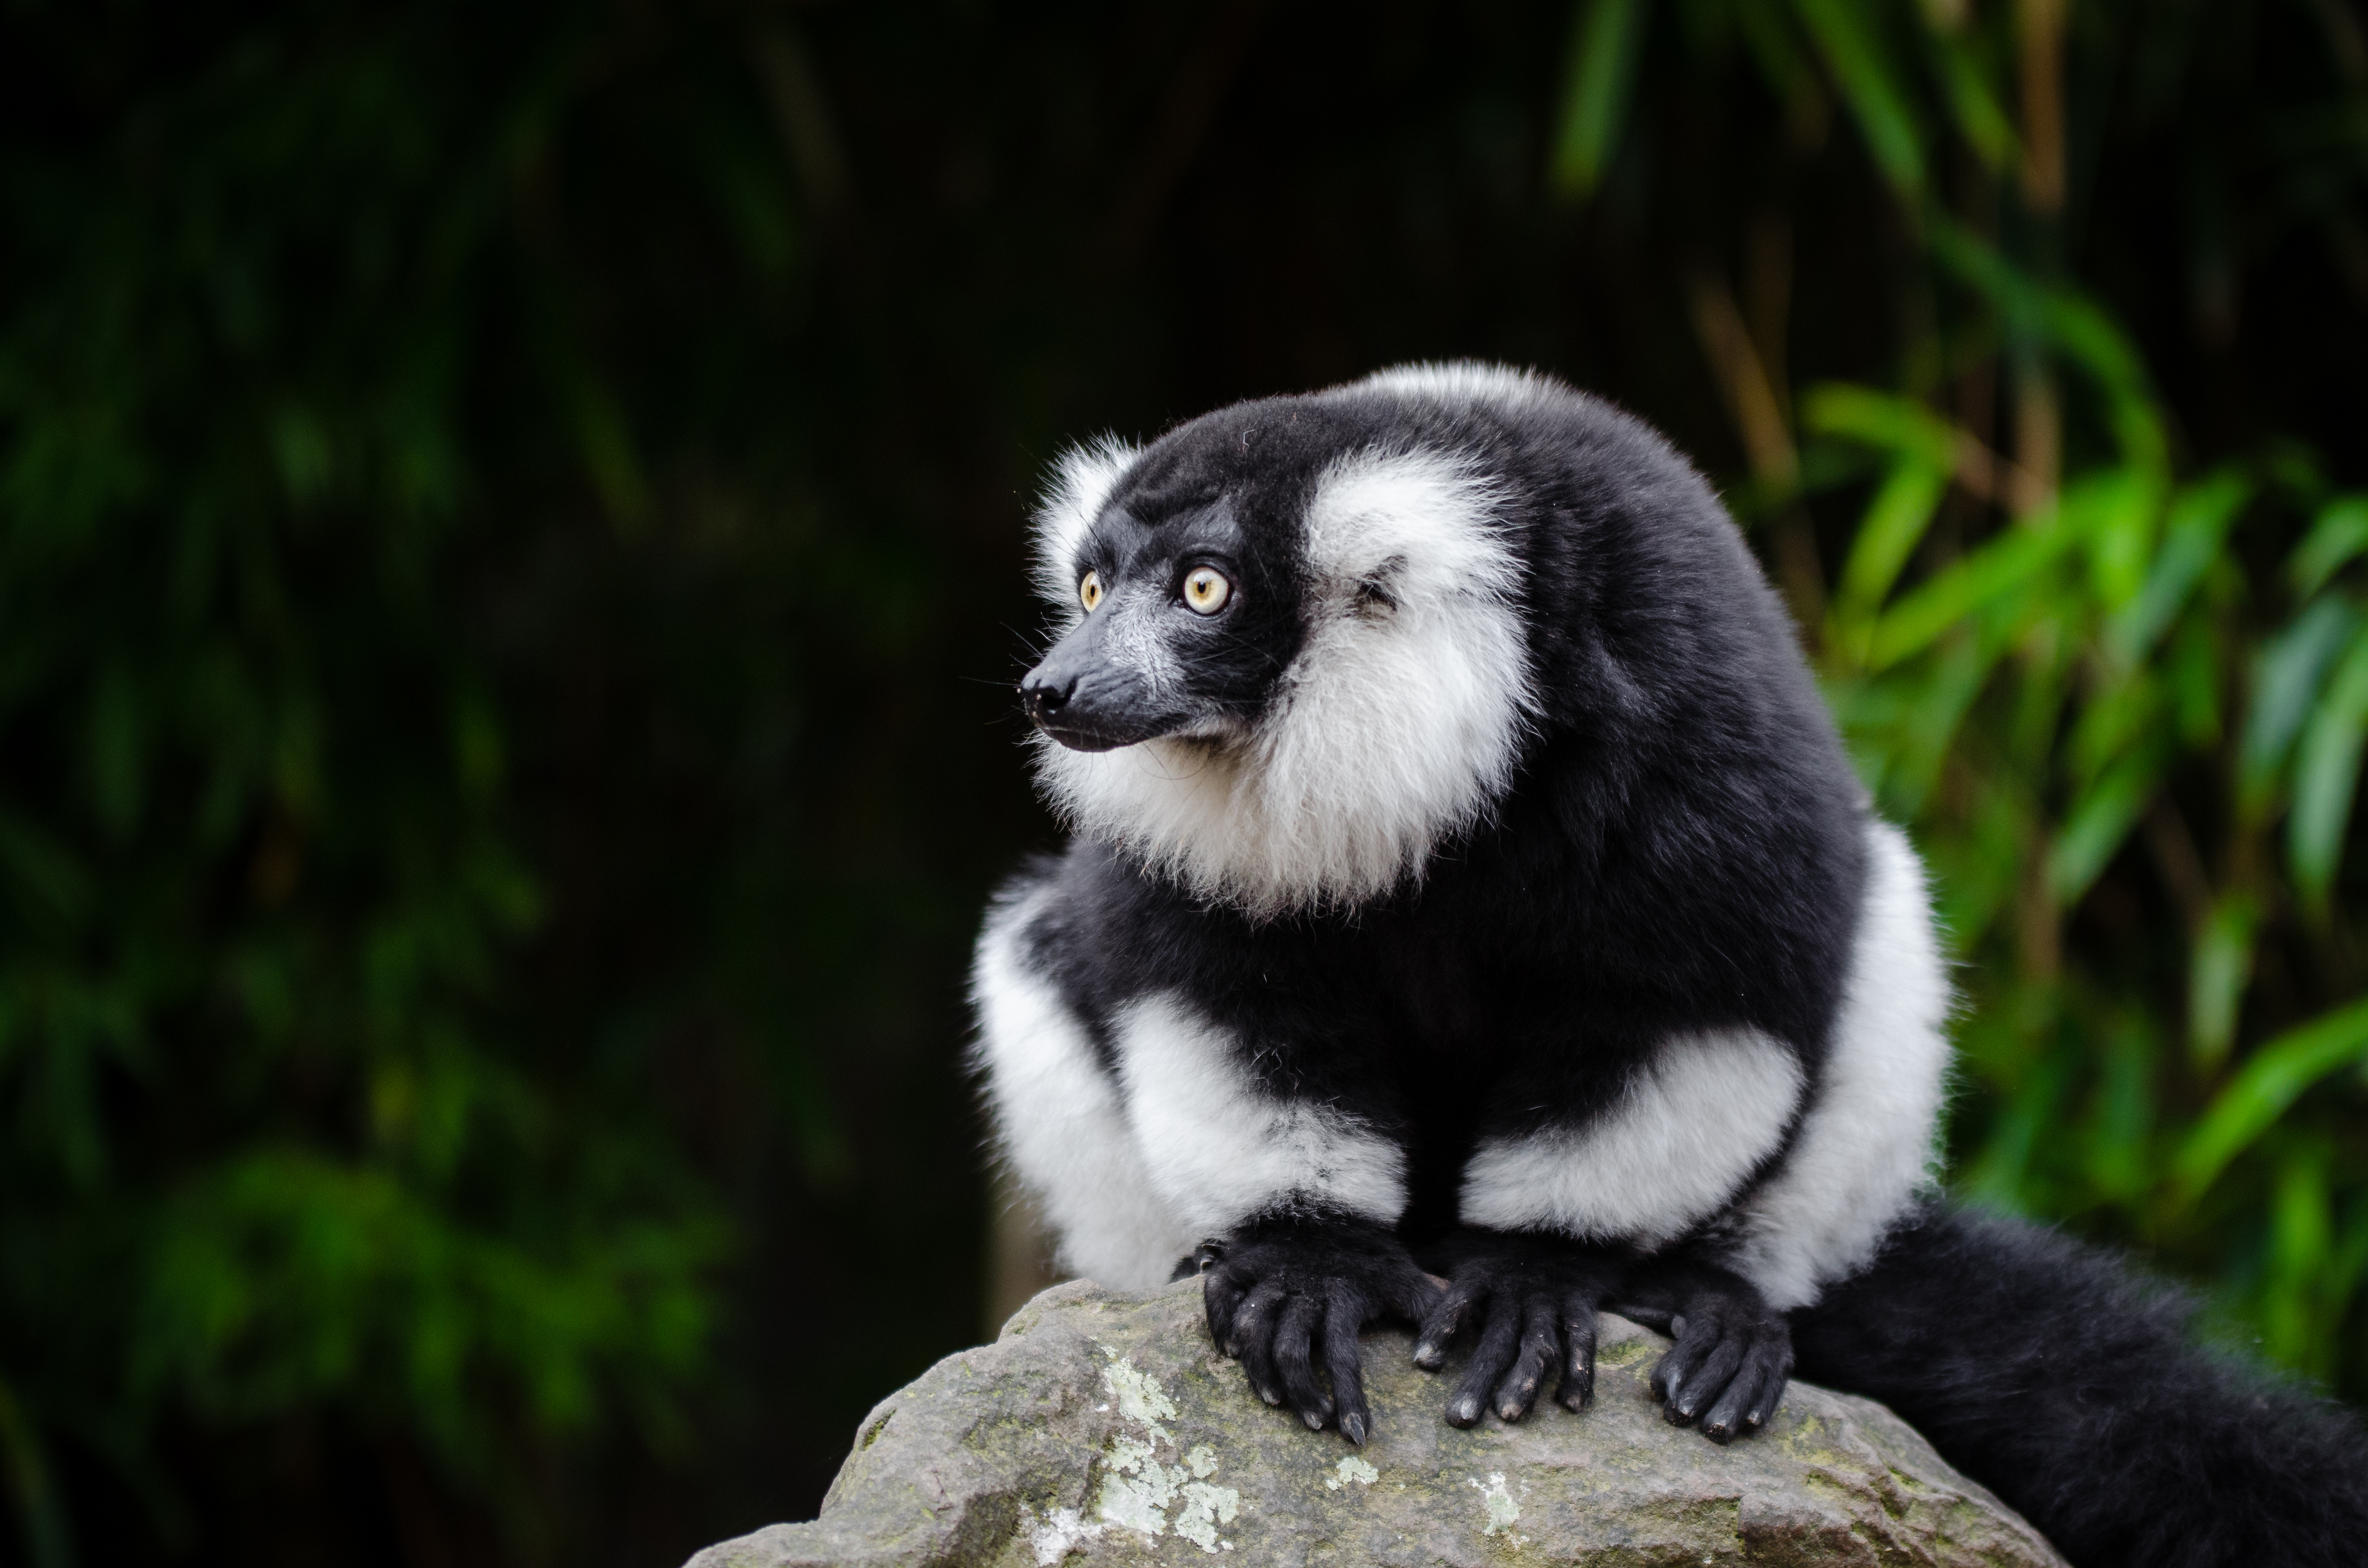
wildlife, zoo, mammal, fauna, primate, vertebrate, lemur, macaque, old world monkey, new world monkey